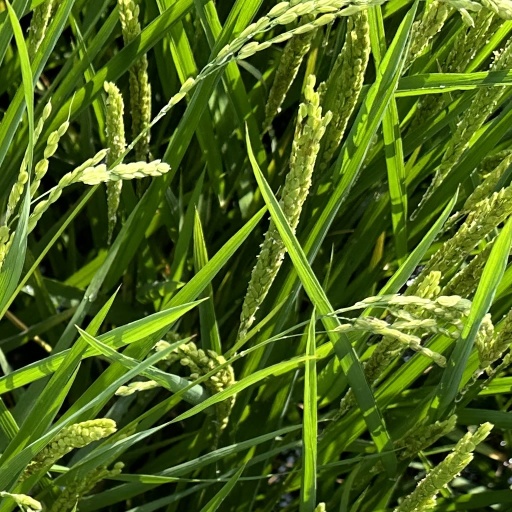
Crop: rice